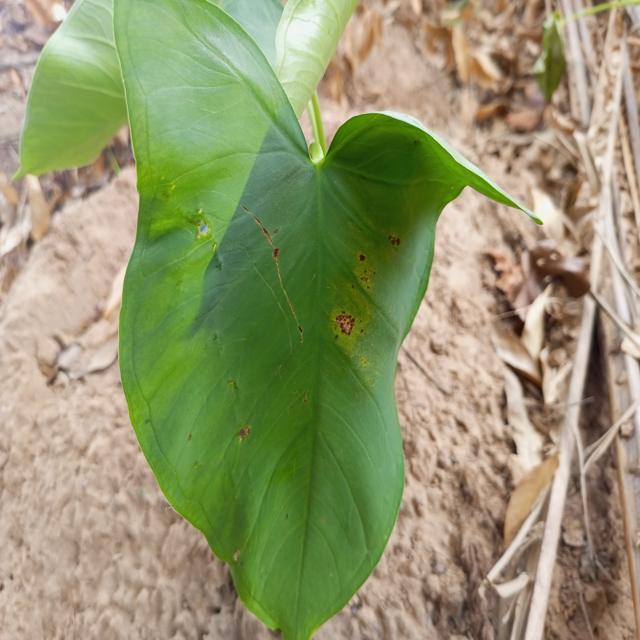
Label: Early_Blight